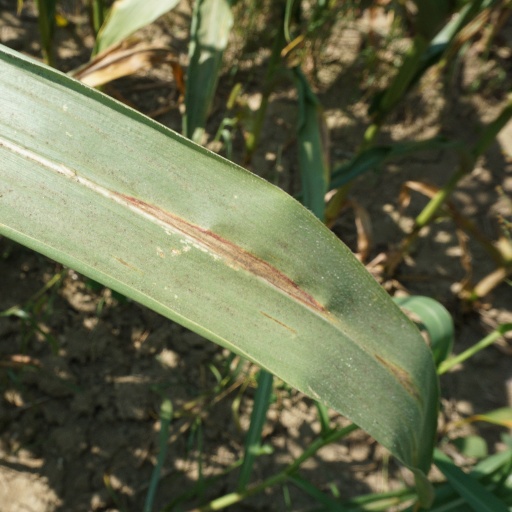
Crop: maize; corn